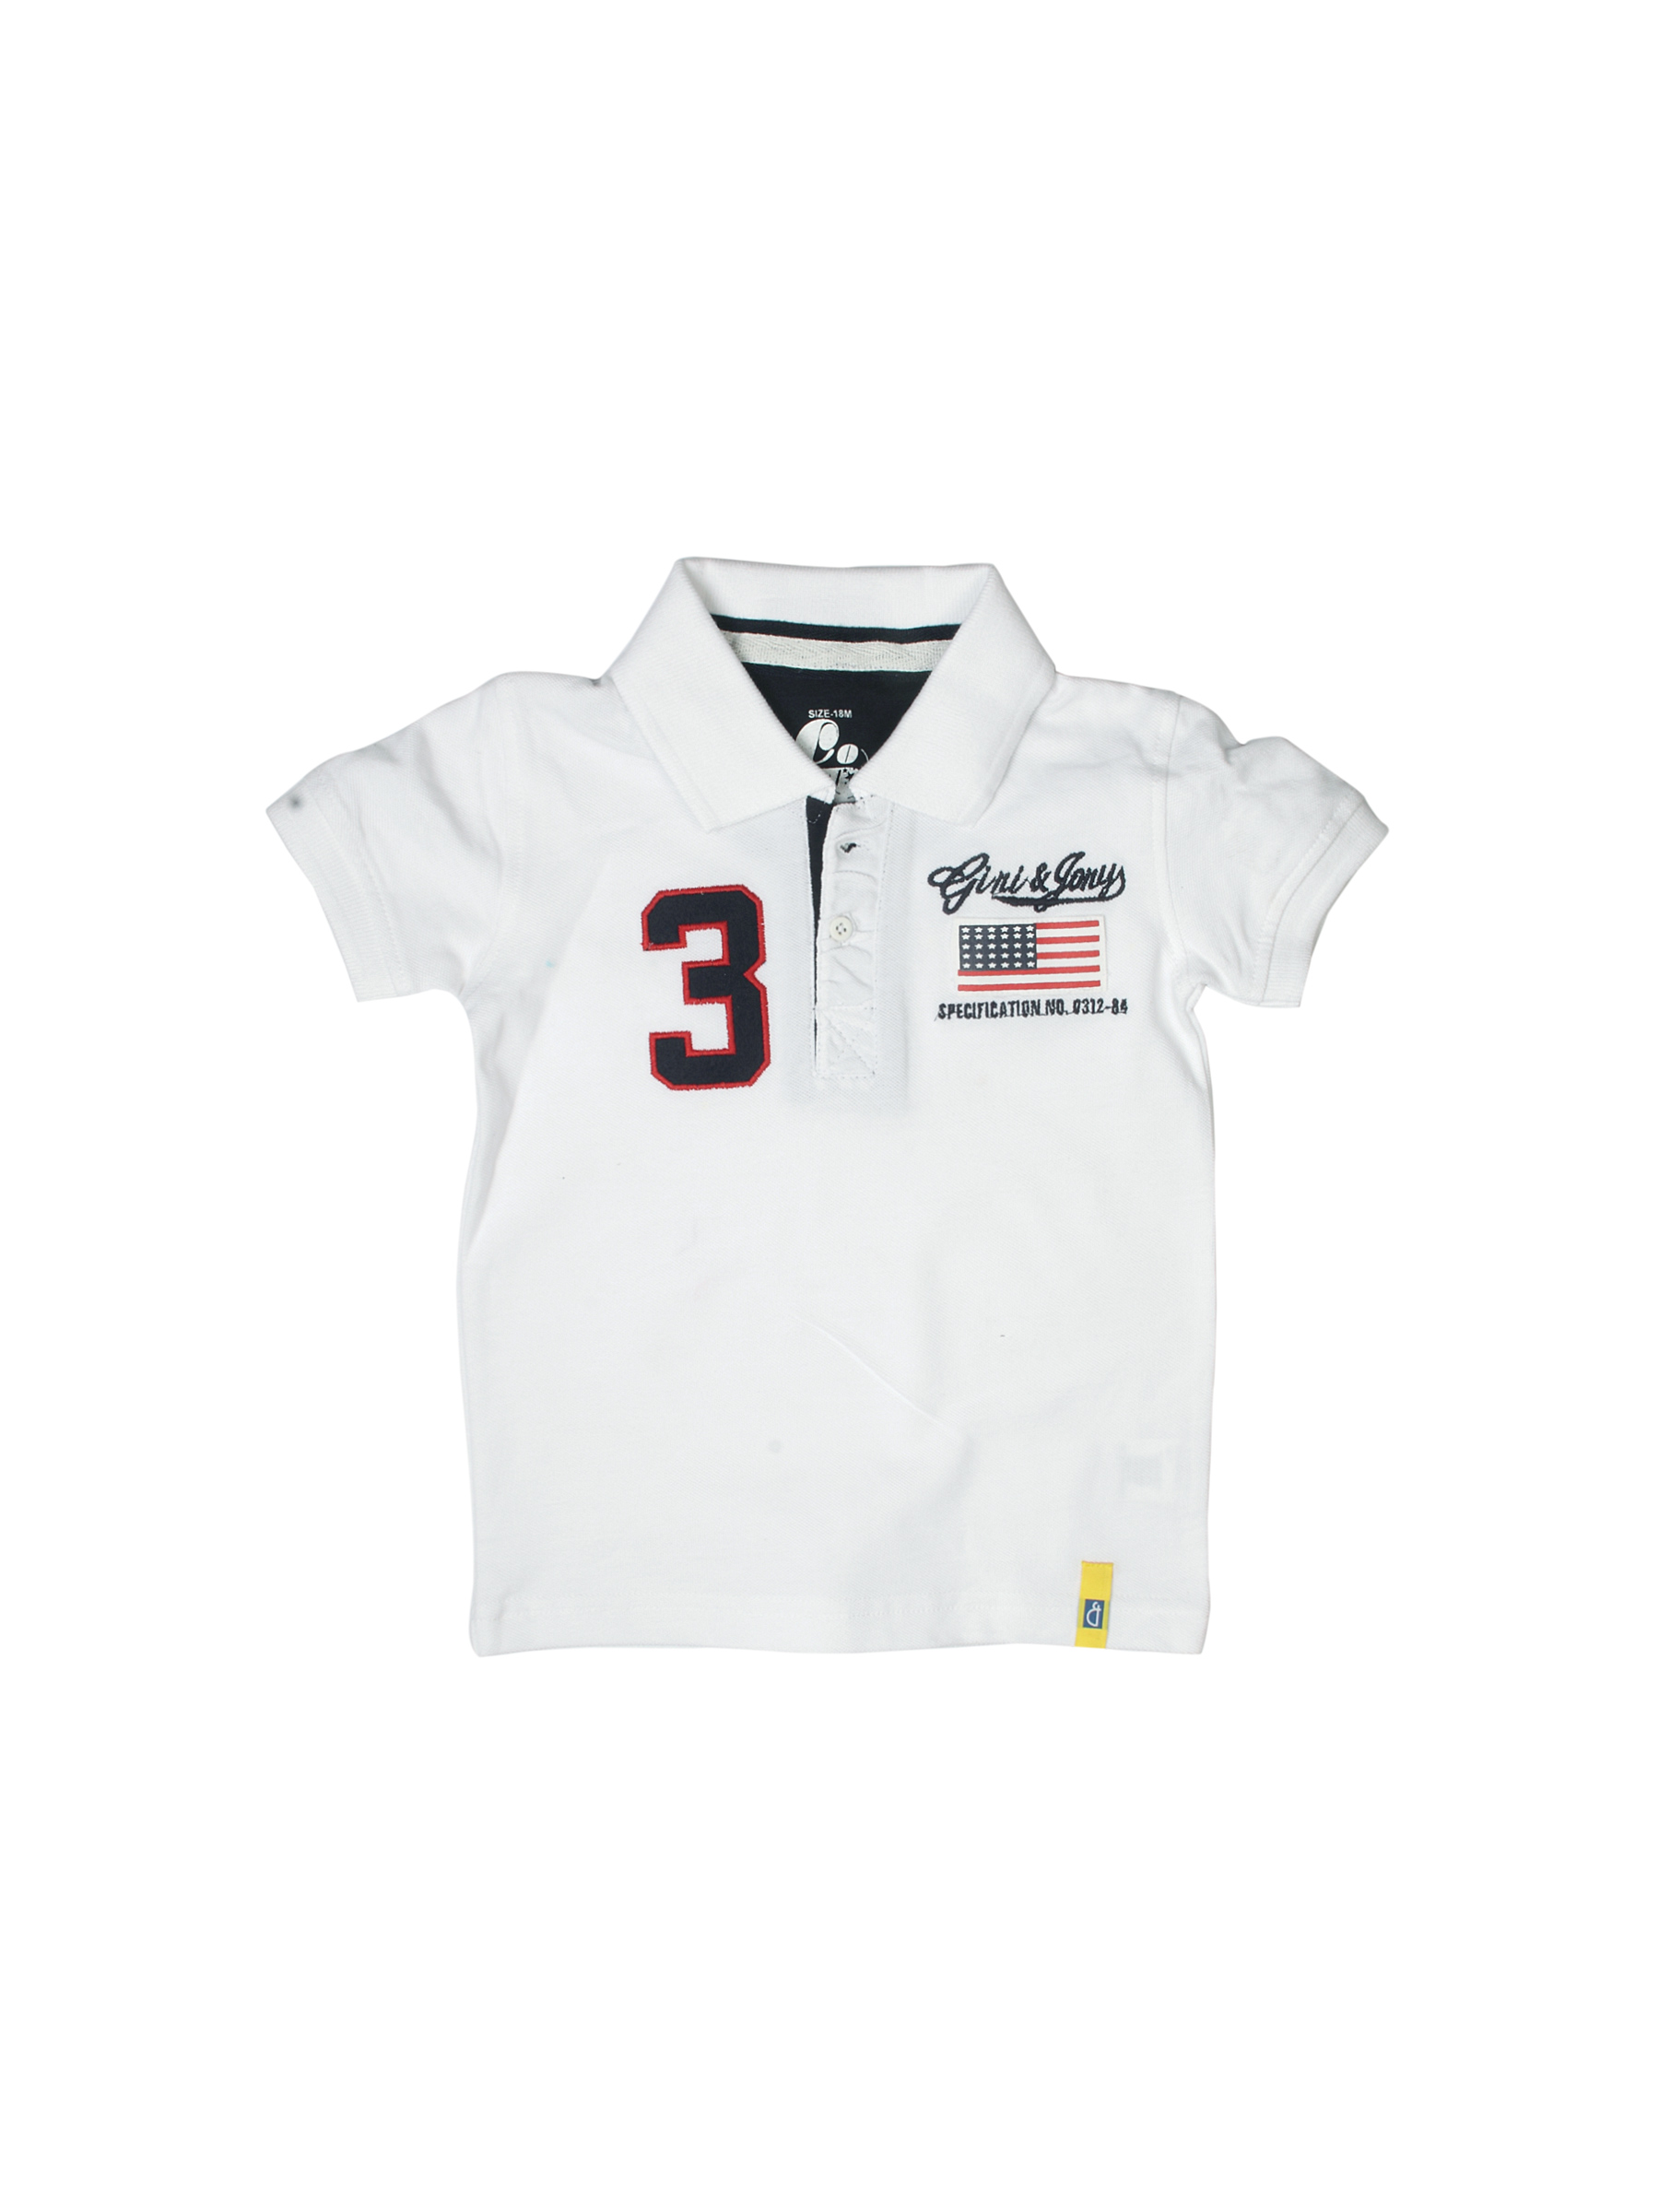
Gini and Jony Boys White T-shirt
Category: Apparel / Topwear / Tshirts
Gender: Boys
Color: White
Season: Summer 2012
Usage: Casual